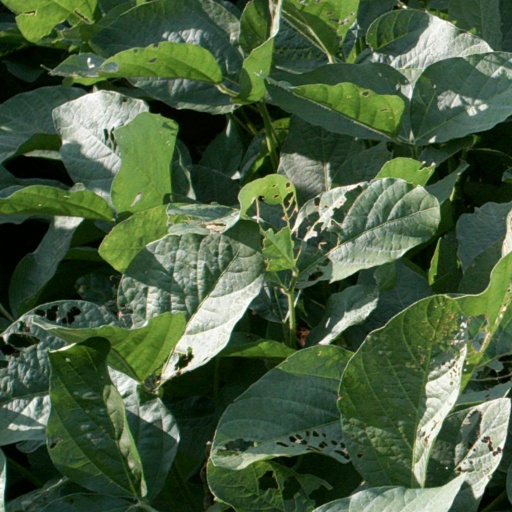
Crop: soybean